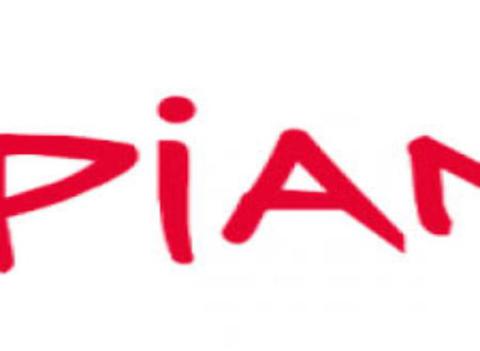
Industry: Food